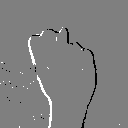
ASL letter: n